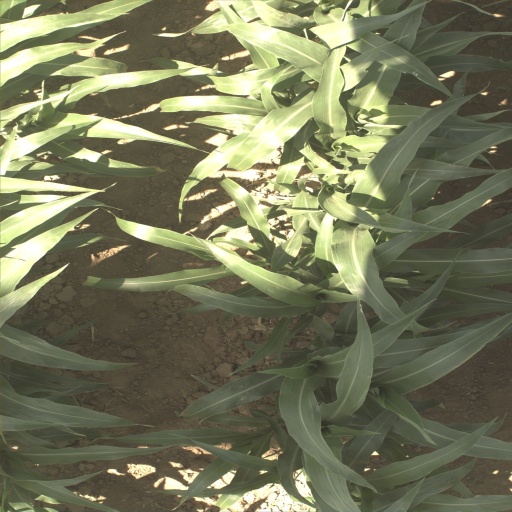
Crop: sorghum